Militarie Gun

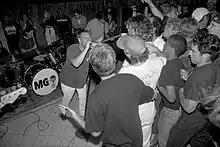
Militarie Gun's first live performance in Oceanside, California

Militarie Gun is an American alternative rock band, from Los Angeles, California, currently signed to American record label Loma Vista Recordings. To date, the group have released four extended plays including, reinterpretative project, "Life Under The Sun" (2024) and one full length, "Life Under the Gun", released June 23, 2023.